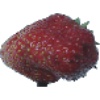
Label: strawberry_wedge